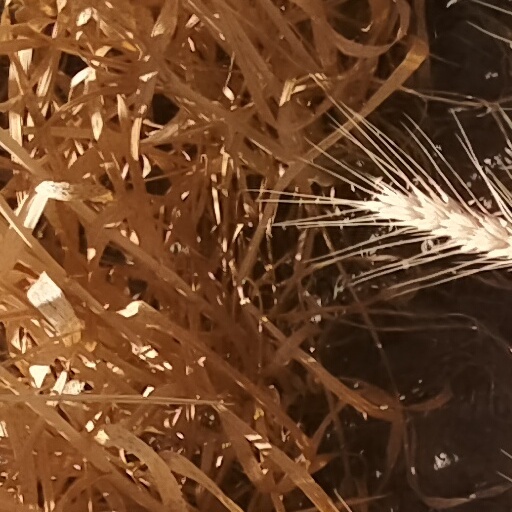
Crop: wheat